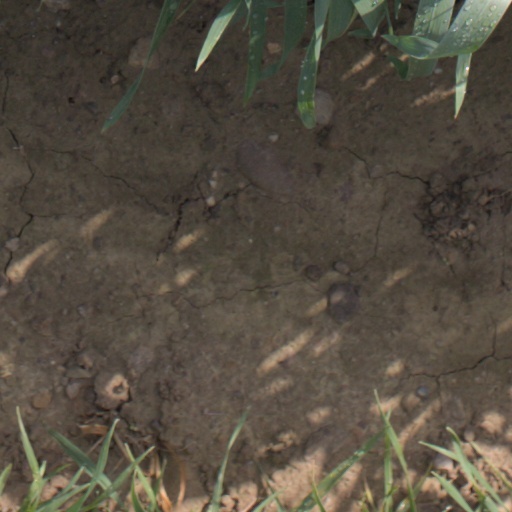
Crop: wheat